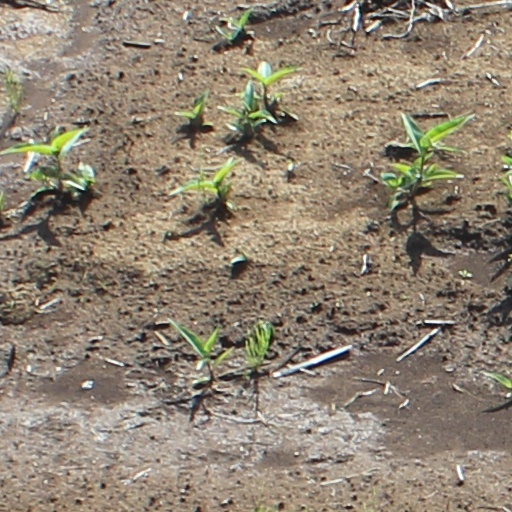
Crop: wheat